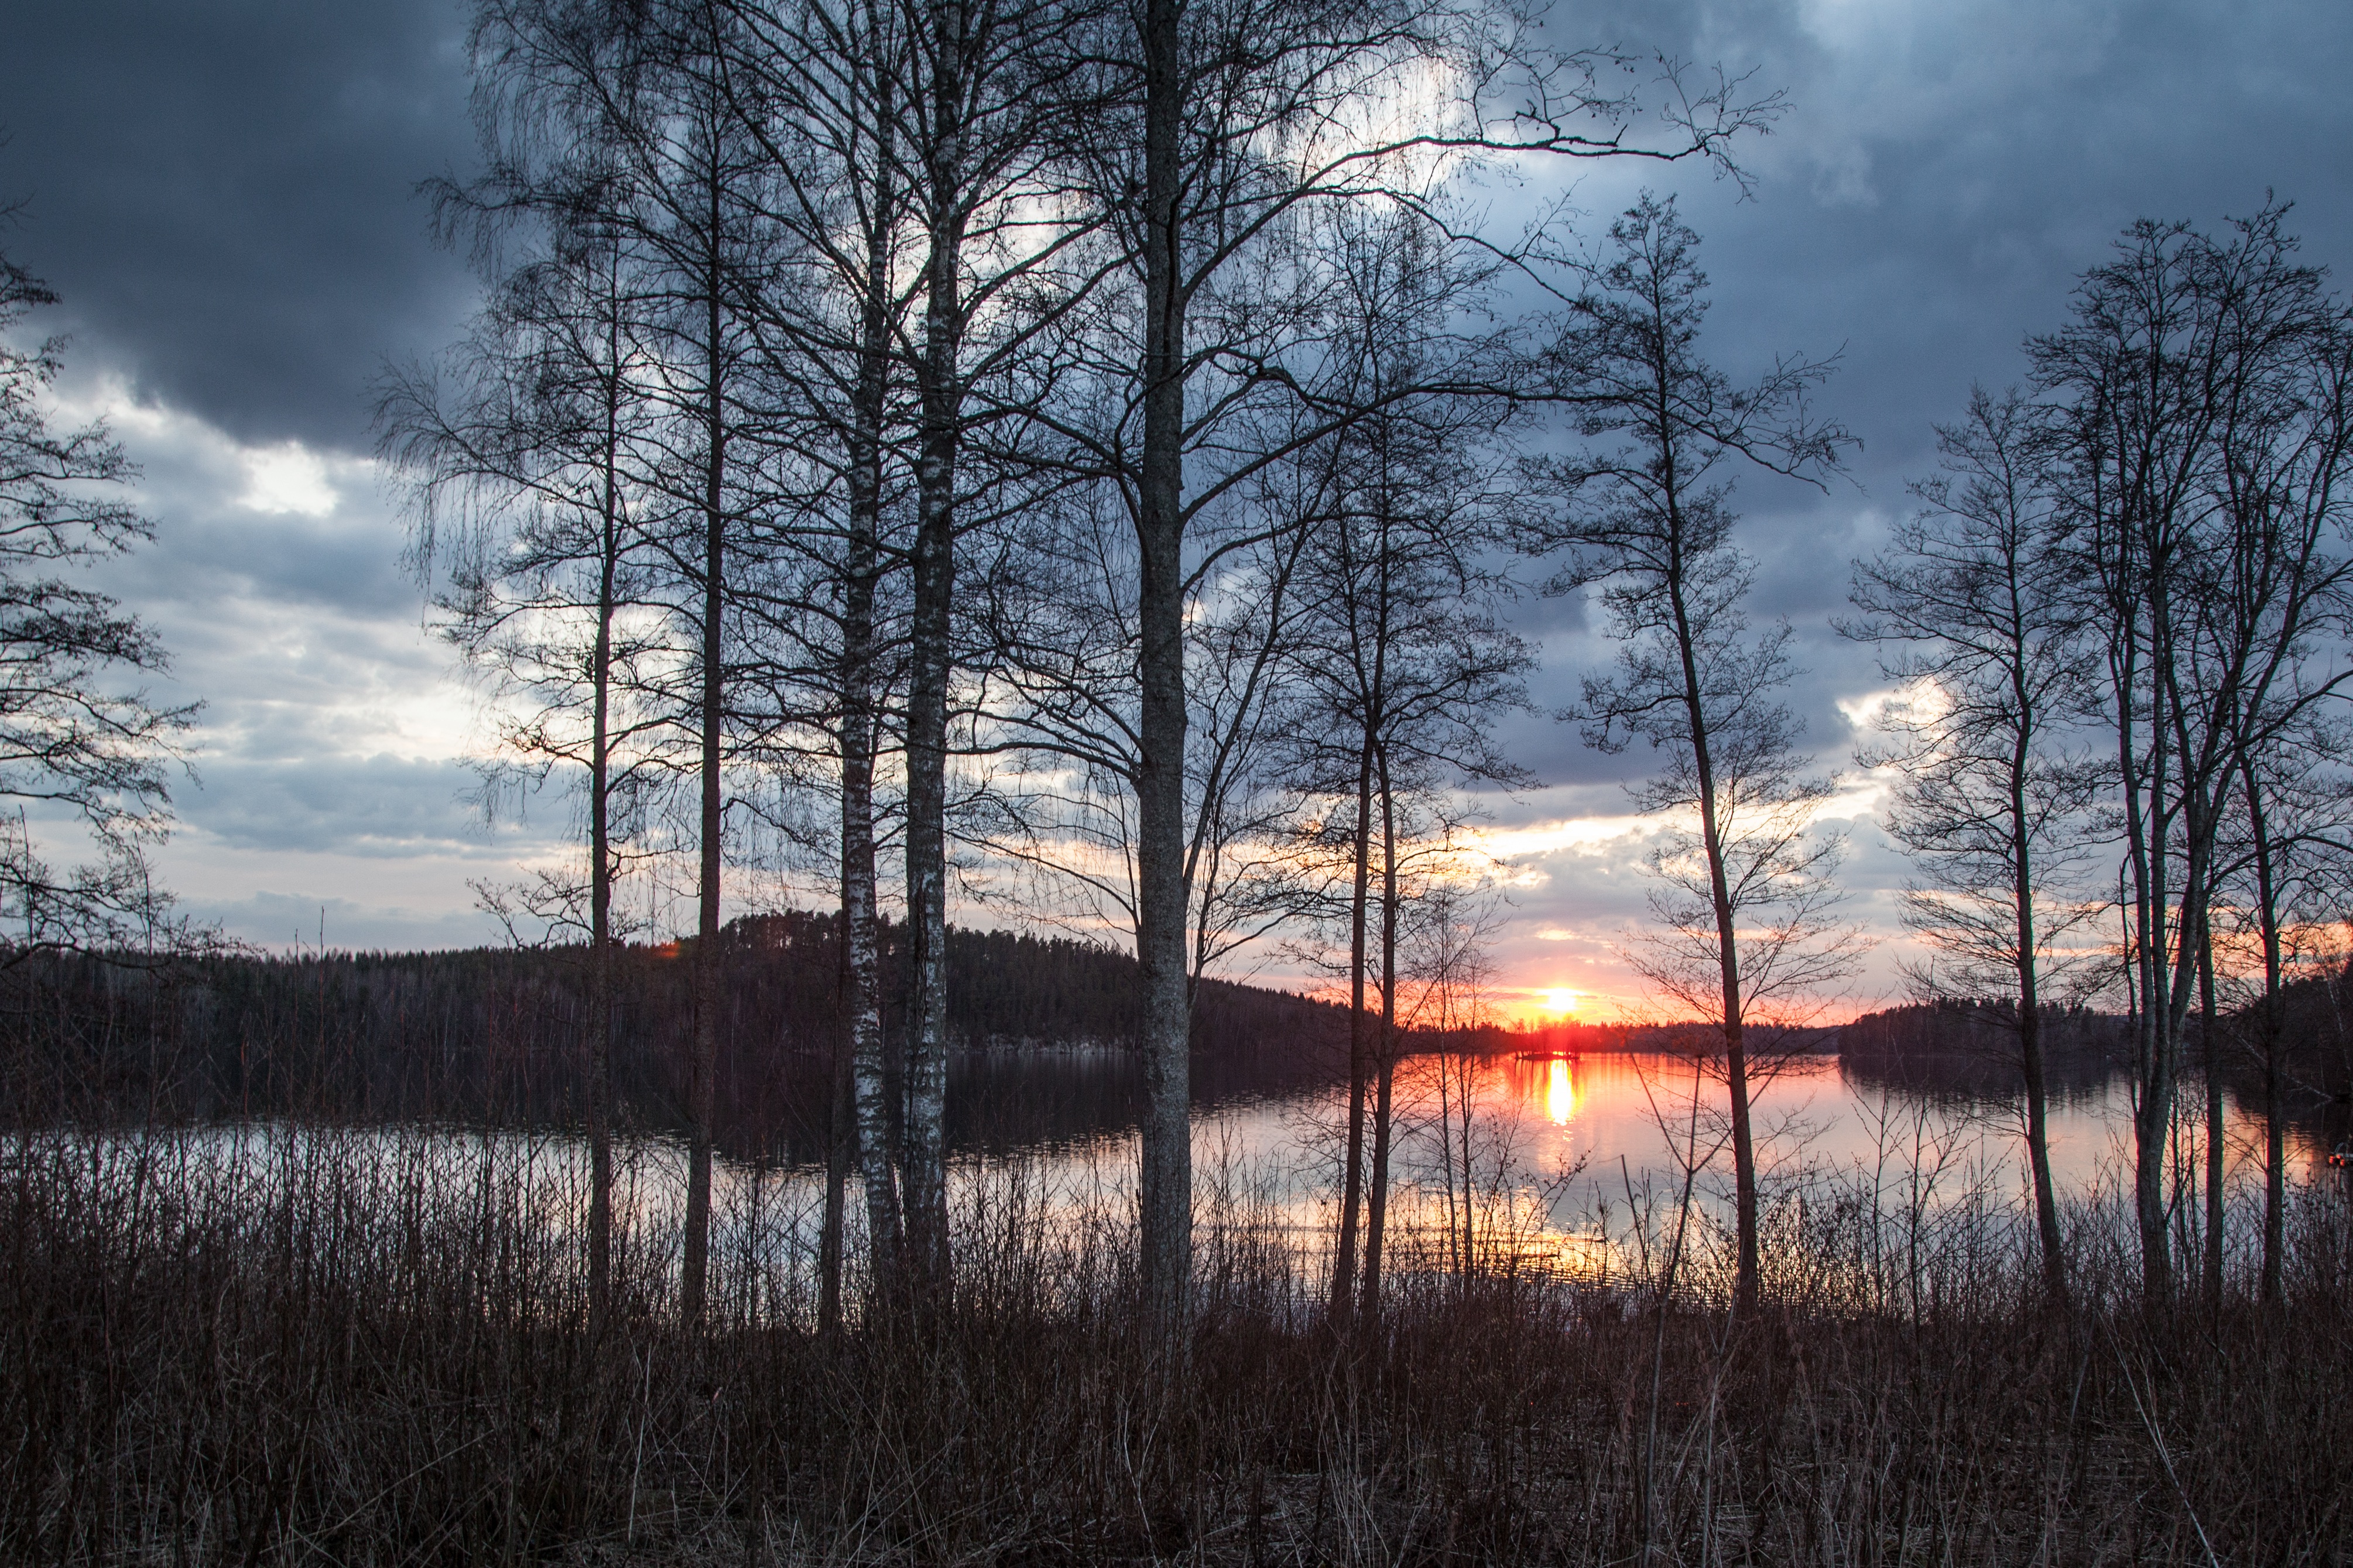
landscape, tree, water, nature, forest, horizon, wilderness, mountain, snow, winter, cloud, plant, sky, wood, sunrise, sunset, sunlight, morning, lake, dawn, floral, dusk, evening, orange, spring, reflection, natural, autumn, scenery, weather, blue, season, clouds, finland, dramatic, habitat, dark sky, natural environment, atmospheric phenomenon, woody plant, lake scenery